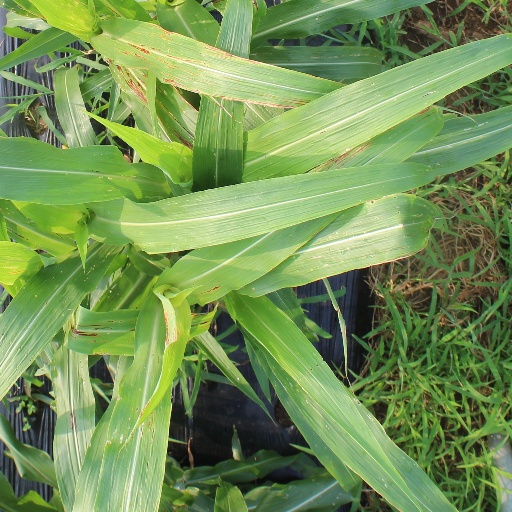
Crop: sorghum